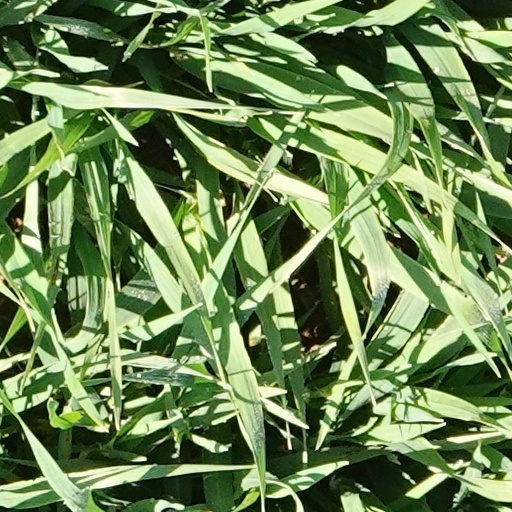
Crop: wheat